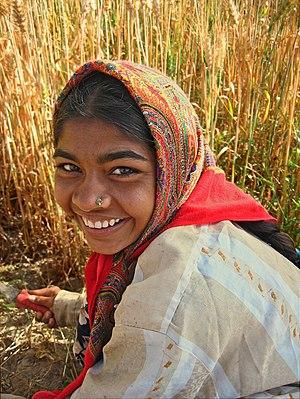
Les Yādava désignent le regroupement d’au moins trois grandes communautés indiennes vivant de l’élevage. Historiquement, dans le sud de l’Awadh, dans les provinces du nord-ouest de l’Inde et dans la province de Bihar, des communautés aristocratiques s'étaient taillées de petites enclaves au sein de terres cultivées par les castes paysannes.